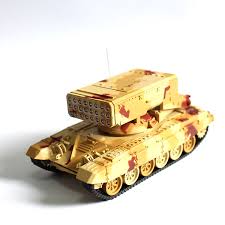
Label: Self Propelled Artillery